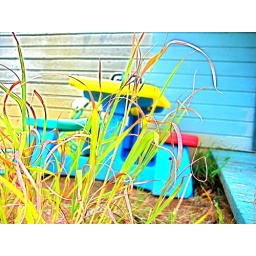
plastic picnic table by my backdoor